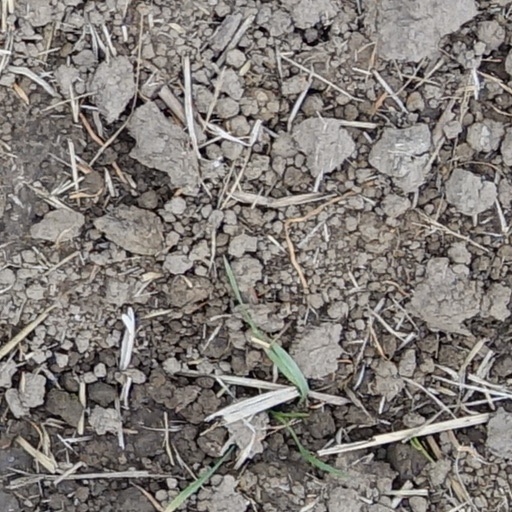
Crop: wheat